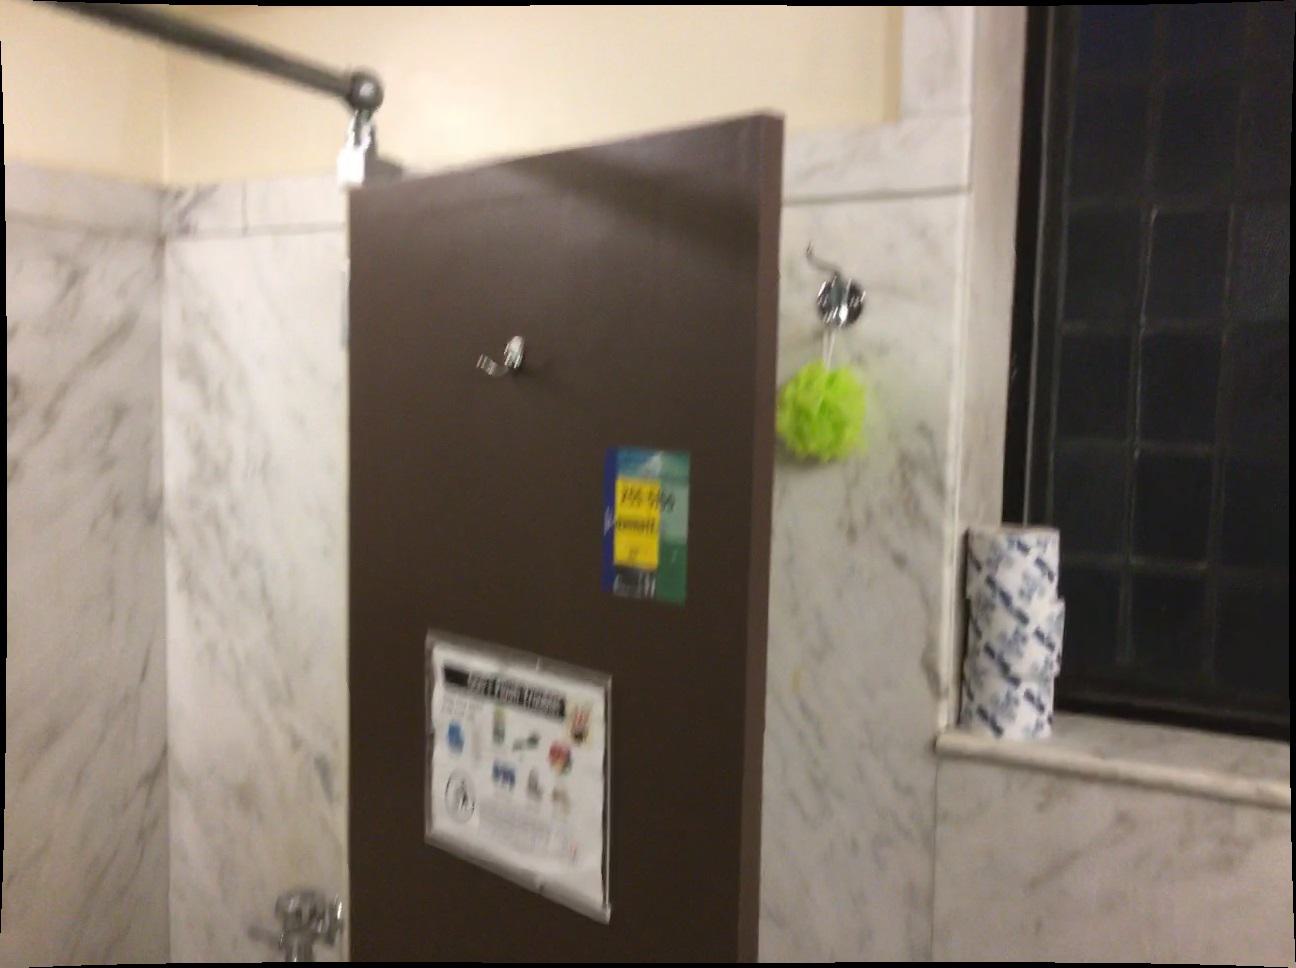
Question: In the image, there is the window. Pinpoint several points within the vacant space situated left of the window from the camera's perspective. Your final answer should be formatted as a list of tuples, i.e. [(x1, y1), ...], where each tuple contains the x and y coordinates of a point satisfying the conditions above. The coordinates should be between 0 and 1, indicating the normalized pixel locations of the points.
Answer: [(0.654, 0.820), (0.719, 0.836), (0.674, 0.795), (0.735, 0.810), (0.635, 0.762), (0.691, 0.775), (0.706, 0.755), (0.621, 0.719), (0.669, 0.728), (0.720, 0.739), (0.637, 0.706), (0.684, 0.714), (0.732, 0.723), (0.653, 0.693), (0.697, 0.700), (0.625, 0.675), (0.666, 0.682), (0.709, 0.689), (0.639, 0.664), (0.679, 0.671), (0.720, 0.678)]